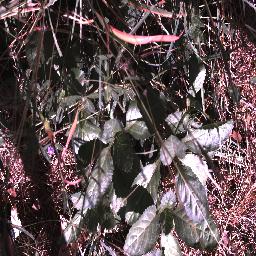
Label: snake_weed